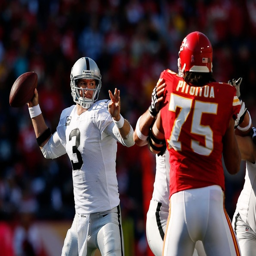
# looks to pass during the game against american football team .